Paramount Pictures

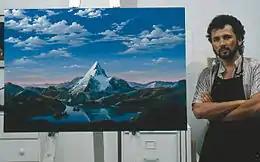
Artist Dario Campanile poses with a picture Paramount commissioned him in 1986 to paint for its 75th anniversary. The company later used the painting as a basis for its new logo. That logo was introduced as a prototype in the 1986 film "The Golden Child"; the 1987 film "Critical Condition" are both the first to feature the finalized version of the logo. 1999's "" was the first to use an enhanced version of the logo, which was last used on 2002's "Crossroads".

In February 1994, Viacom acquired 50.1% of Paramount Communications Inc. shares for $9.75 billion, following a five-month battle with QVC, and completed the merger in July. At the time, Paramount's holdings included Paramount Pictures, Madison Square Garden, the New York Rangers, the New York Knicks, and the Simon & Schuster publishing house. The deal had been planned as early as 1989, when the company was still known as Gulf and Western. Though Davis was named a member of the board of National Amusements, which controlled Viacom, he ceased to manage the company.